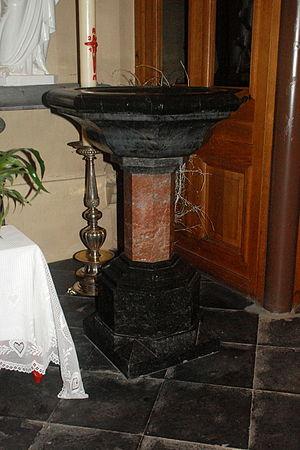
Belgique - Brabant wallon - Ottignies - Église Saint-Rémi
L'église Saint-Rémi est une église catholique de style classique située à Ottignies, section de la ville belge d'Ottignies-Louvain-la-Neuve, dans la province du Brabant wallon.